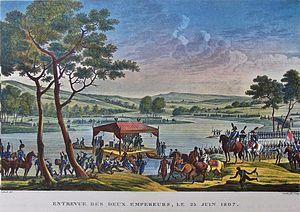
Le roi Ashanti Osei Bonsu attaque le fort britannique d’Anomabu pour s’assurer un débouché sur le golfe de Guinée. Les Ashanti razzient les tribus du sud du Ghana actuel.
Cette page concerne l'année 1807 du calendrier grégorien.